Julio Furch

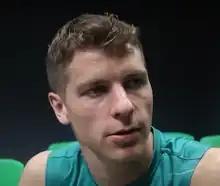
Furch in 2020

Julio César Furch (born 29 July 1989) is an Argentine professional footballer who plays as a forward.